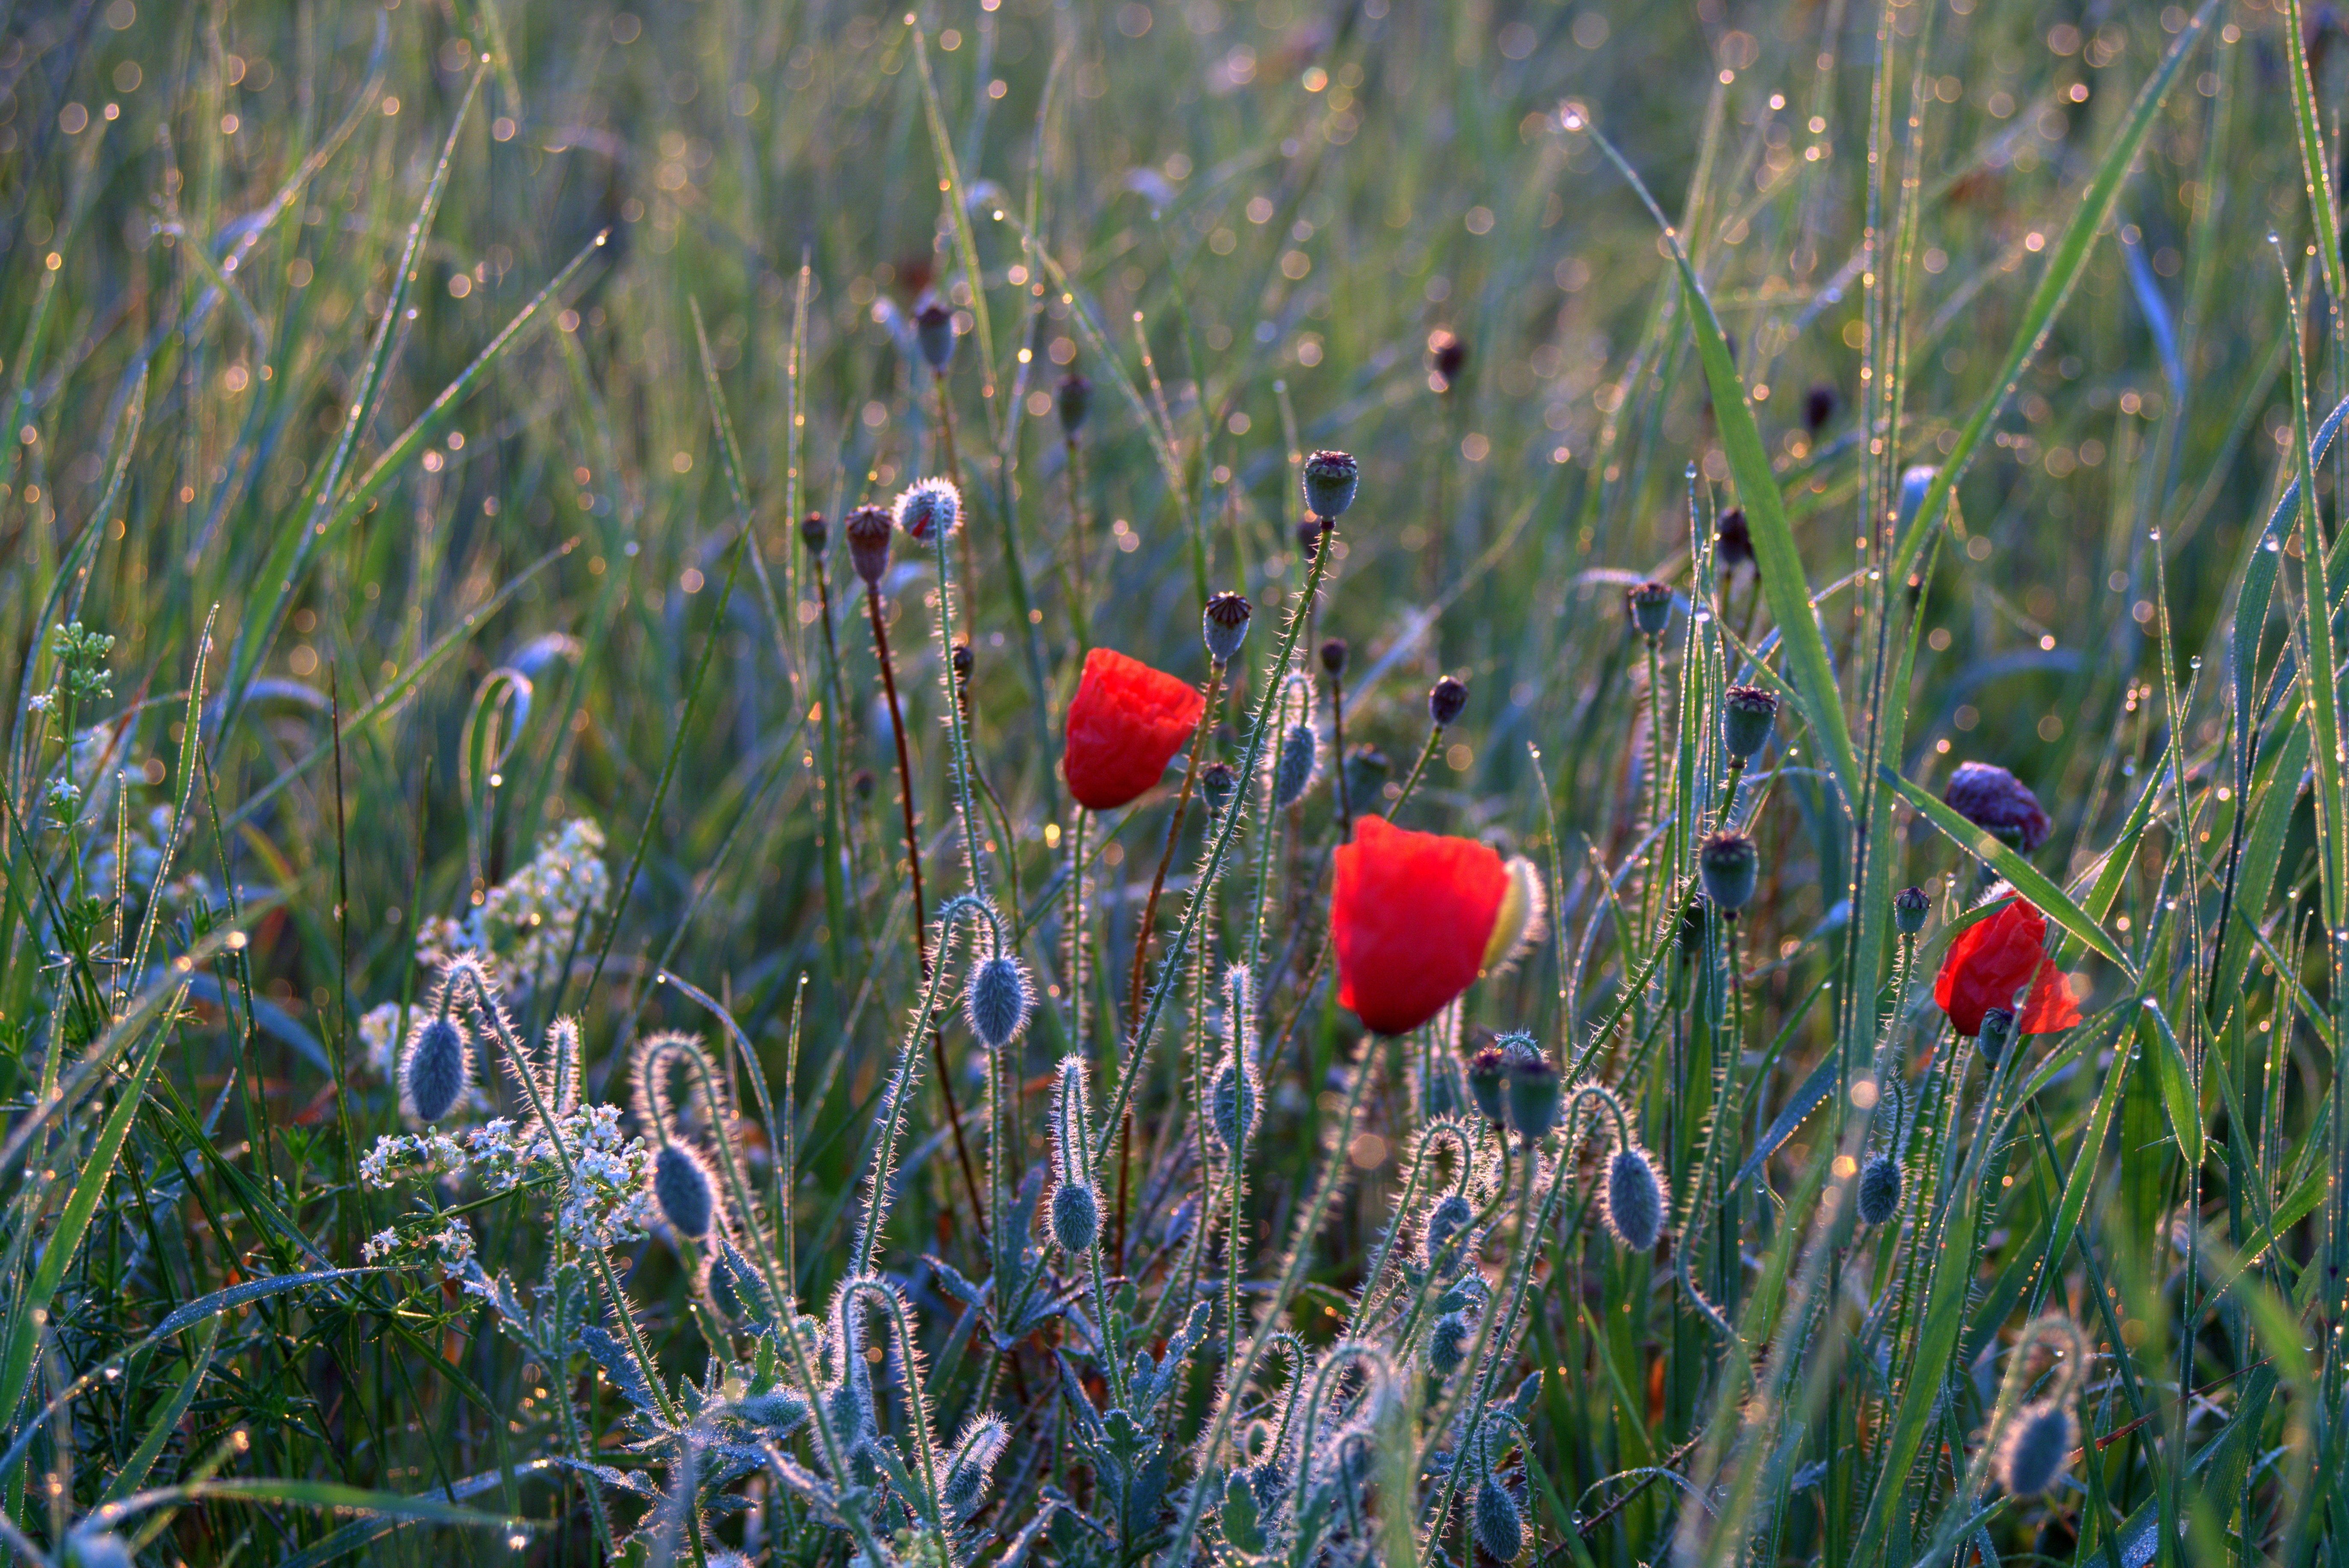
nature, grass, plant, field, lawn, meadow, prairie, flower, dawn, summer, wildlife, wild, red, flora, plants, wildflower, fields, grassland, rosa, drops, poppy, poppies, habitat, blooms, coquelicot, macro photography, cornflowers, flowering plant, uncut, natural environment, grass family, land plant